Bauhaus and its Sites in Weimar, Dessau and Bernau

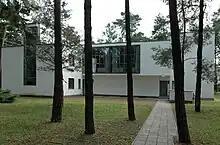
Street view of the Kandinsky / Klee semi-detached houses

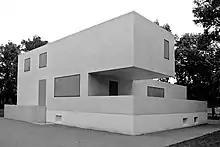
Structure built in 2014 in the form of the destroyed director's house (the 'Gropius House')

The Bauhaus Dessau is one of the iconic buildings of the 20th century. It was designed by Walter Gropius and was officially opened on 4 December 1926, having taken just over a year to build. It is "regarded as a 'built manifesto' of the Bauhaus's ideas, in which the functionality and aesthetics of the design coalesce to form a single entity".